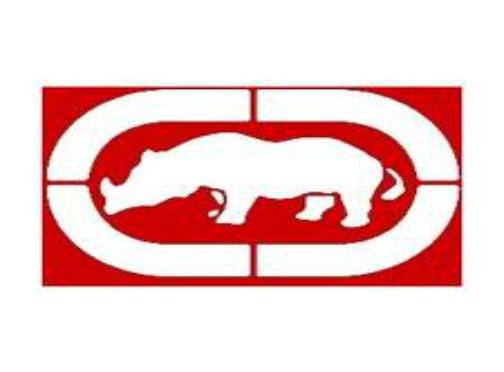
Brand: EKCO
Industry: Clothes